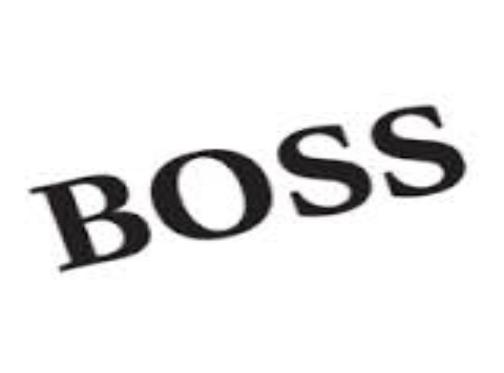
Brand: BOSS
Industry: Others